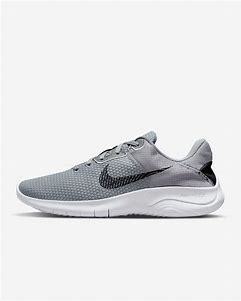
Brand: Nike
Model: Flex Experience Run 12